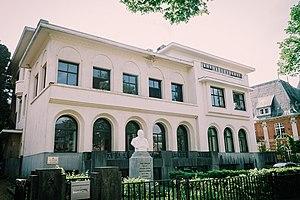
Bâtiment IEE 39-41
Fondé en 1963 au sein de l'Université libre de Bruxelles, l’Institut d'études européennes, est l'un des plus anciens instituts de recherche et d'enseignement sur la construction européenne.